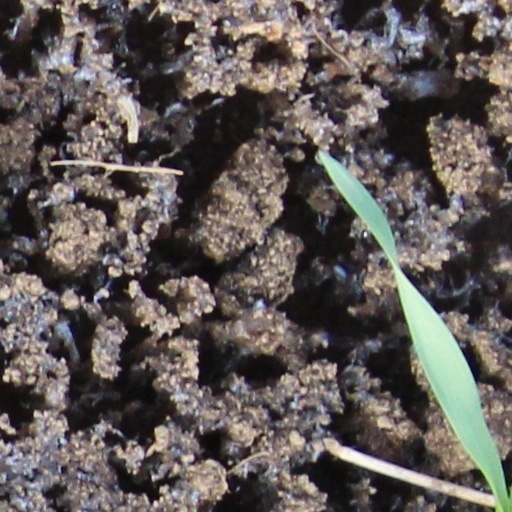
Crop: wheat